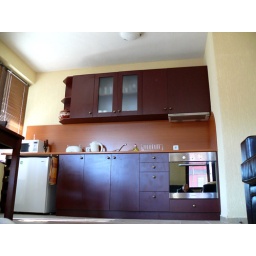
kitchen by furniture box